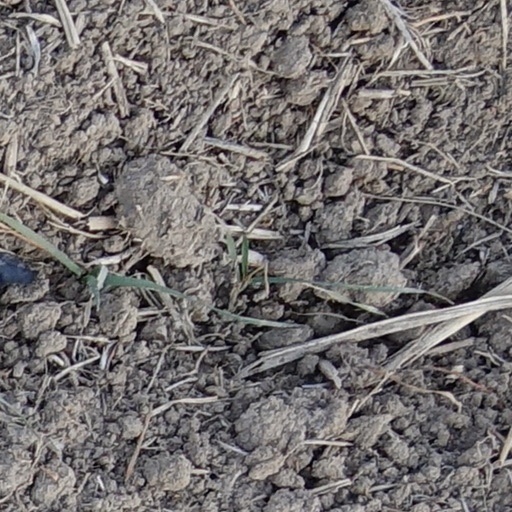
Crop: wheat